List of rulers of the Kingdom of the Isles

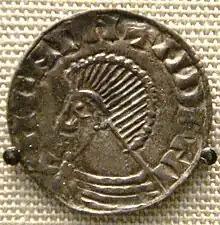
A posthumous "Sihtric" coin from the British Museum, minted at Dublin c. 1050

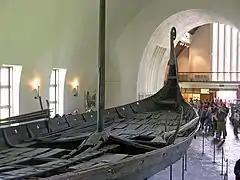
The preserved remains of the Oseberg ship in the Viking Ship Museum in Oslo

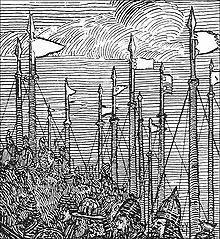
19th-century depiction of Magnus Barefoot's forces in Ireland.

Various rulers have been identified as ruling Man, but not the Isles as a whole. The Isle of Man may have fallen under Norse rule in the 870s, and paradoxically they may have brought the Gaelic language with them. The island has produced a more densely distributed Viking Age archaeology than anywhere else in the British Isles, but the written records for this time period are poor.